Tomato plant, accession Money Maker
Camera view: tilt-top (135 deg); turntable rotation: 300 degrees
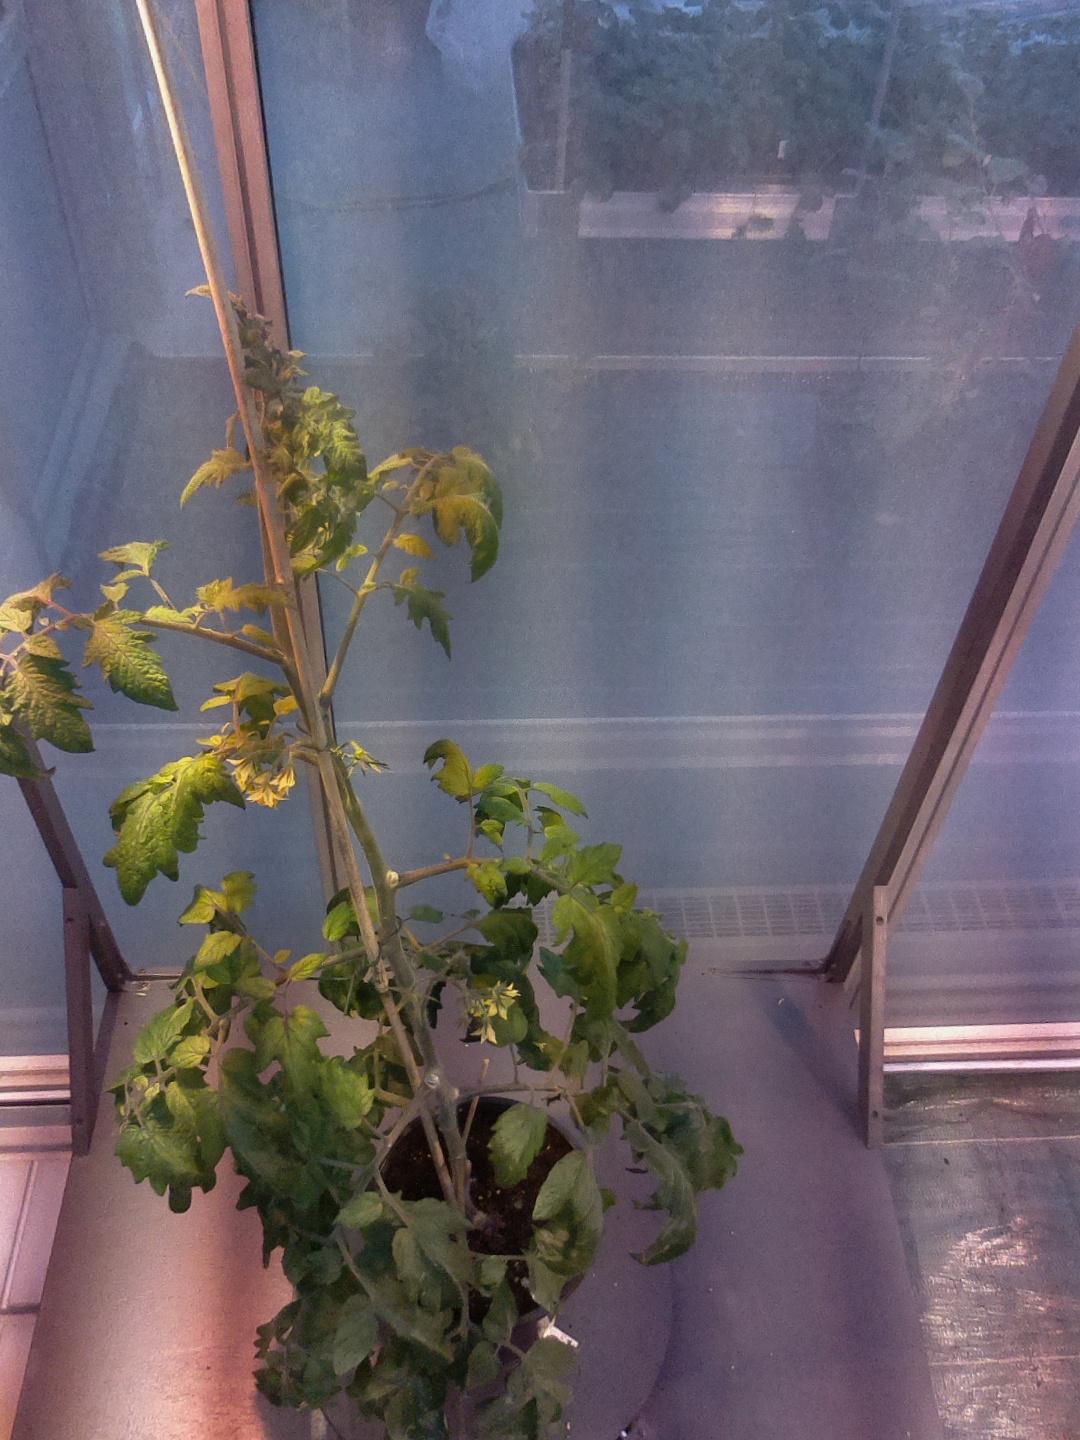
BBCH growth stage 70: Fruits at the main stem or branches visibles